Pacific Steamship Company

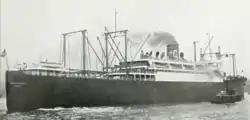
The Pacific Steamship Company ship "Wenatchee" in Seattle Harbor

The Pacific Steamship Company was a US freight and passenger shipping company that operated between 1916 and 1936. The company was formed by the merger of the Pacific Coast Steamship Company and the Pacific-Alaska Navigation Company and was a direct competitor to the Alaska Steamship Company in the Alaska-Seattle shipping business. Pacific Steamship Co. owned and operated The Admiral Line and The Admiral Oriental Line. American Mail Line worked with the Admiral Oriental Line.